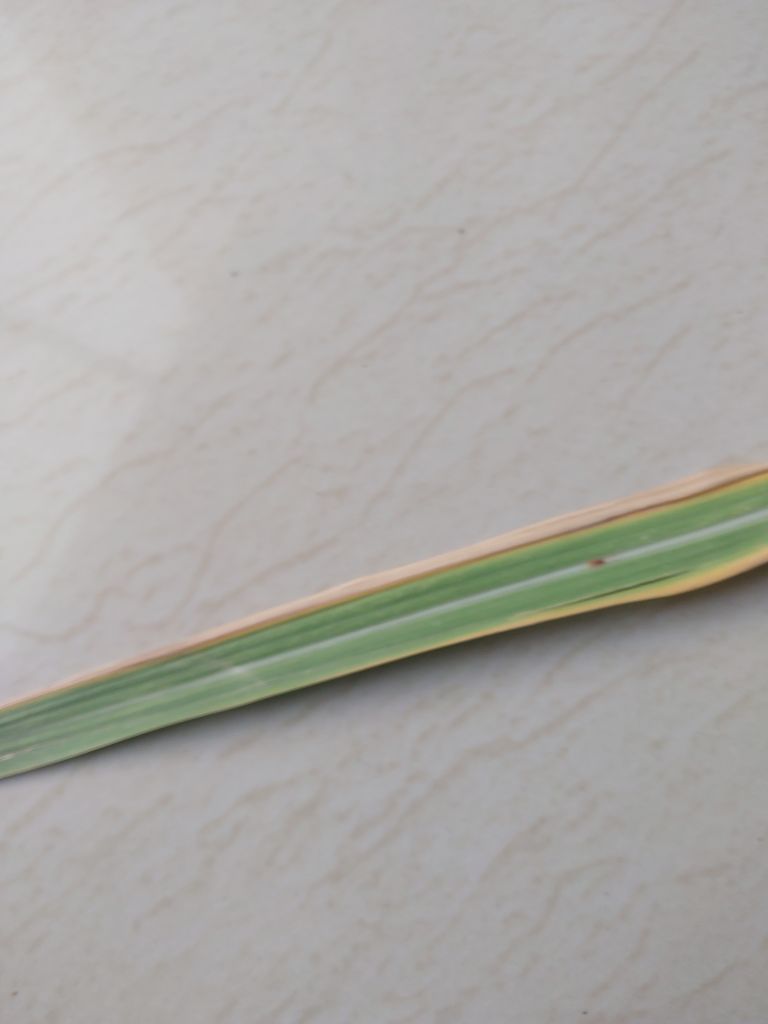
Label: Brown Spot